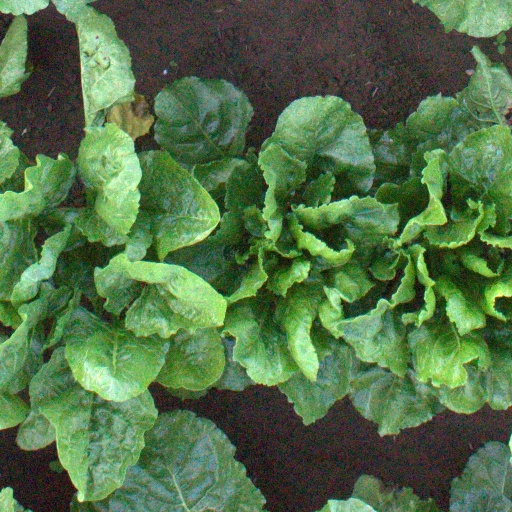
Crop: sugar beet